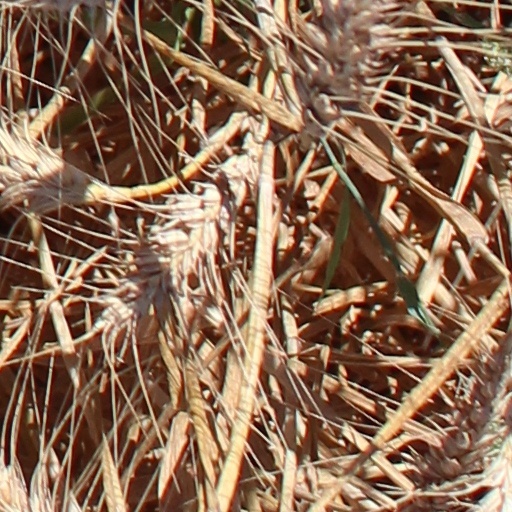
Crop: wheat